Opoul-Périllos

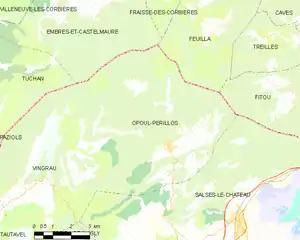
Map of Opoul-Périllos and its surrounding communes

The commune's highest point, Montoliu de Perellós (707 meters, a summit located next to the river Aude), stands as the northernmost point in Catalan-speaking countries.